Danny DeVito

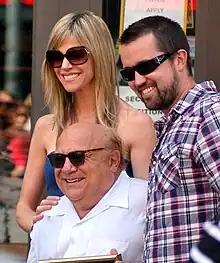
DeVito with "It's Always Sunny in Philadelphia" cast mates Kaitlin Olson and Rob McElhenney at the ceremony for DeVito on August 18, 2011

In 1995, DeVito appeared in the gangster comedy "Get Shorty". In 1996, he took supporting roles as Swackhammer in the Looney Tunes live-action / animated sports comedy "Space Jam" and reunited with Tim Burton's science fiction comedy "Mars Attacks!" starring Jack Nicholson, Glenn Close, Annette Bening, Pierce Brosnan, Martin Short and Natalie Portman.